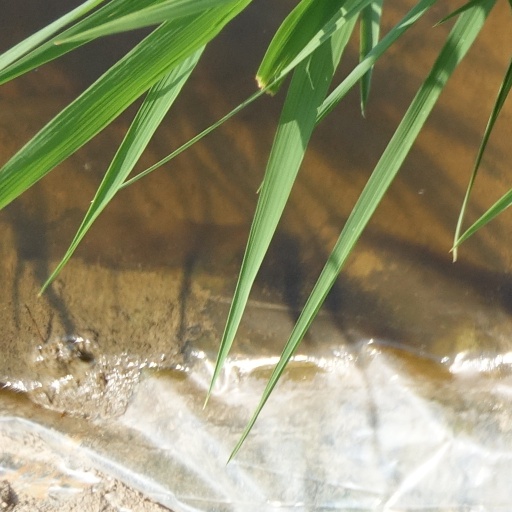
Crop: rice